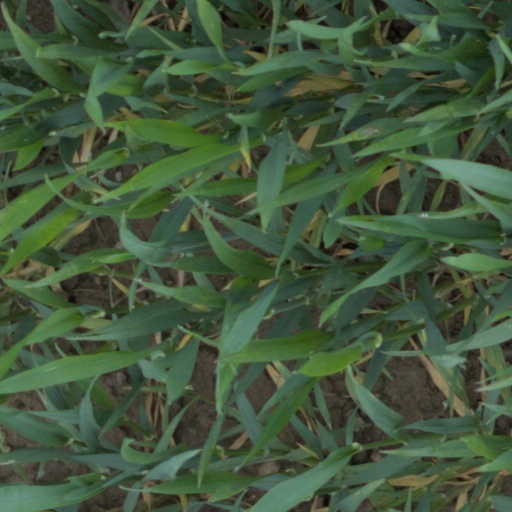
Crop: wheat